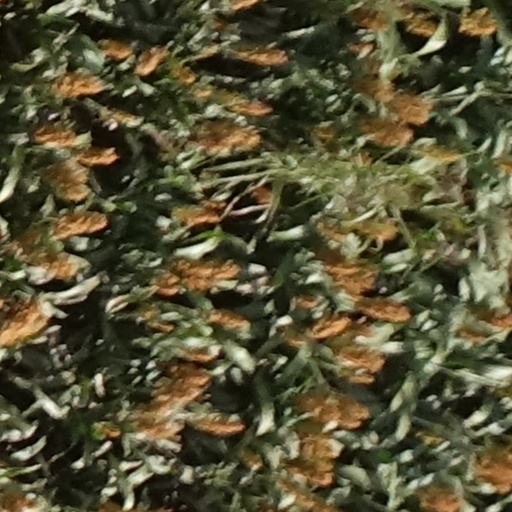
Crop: sorghum